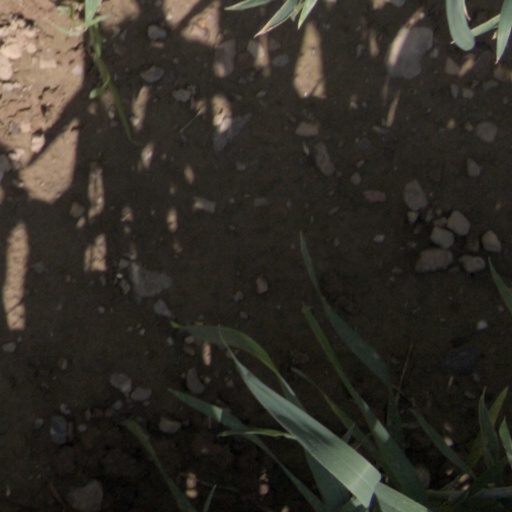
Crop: wheat